Il Mattino di Padova

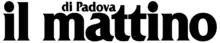
Il Mattino di Padova logo

The newspaper, which was first published in 1978, WAs part of GEDI Gruppo Editoriale and specifically GEDI News Network, controlling , , and several local newspapers. In Veneto, other than , GEDI publisheD , and .